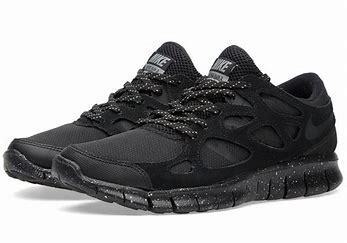
Brand: Nike
Model: Free Run 2